Ronald Fisher

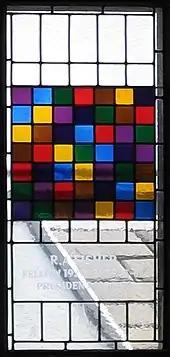
Stained glass window (now removed) in the dining hall of Caius College, in Cambridge, commemorating Ronald Fisher and representing a Latin square, discussed by him in "The Design of Experiments"

Fisherian runaway, explaining how the desire for a phenotypic trait in one sex combined with the trait in the other sex (for example a peacock's tail) creates a runaway evolutionary extremizing of the trait.